Remington Model 1100

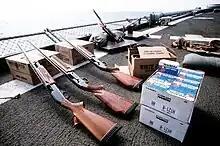
Wingmaster 12-gauge shotgun, two Remington 1100 12-gauge shotguns, boxes of shells and clay targets are laid out on the fantail of the battleship USS MISSOURI (BB-63) in preparation for skeet shooting practice.

The Model 1100 bleeds off gases to operate the action through ports in the barrel near the fore end. The gasses then drive a steel action sleeve that fits around the magazine tube and connects to the bolt carrier to the rear, ejecting the spent shell. A fresh shell is released from the magazine, which trips the carrier release, and the action spring in the stock pushes the bolt forward, picking up the fresh shell and loading it into the chamber. The Model 1100 can fire any shell without adjustment in the standard models, and both and Magnum shells can be used interchangeably on the Magnum versions.